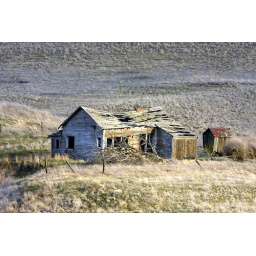
standing by for repair for a home again!!